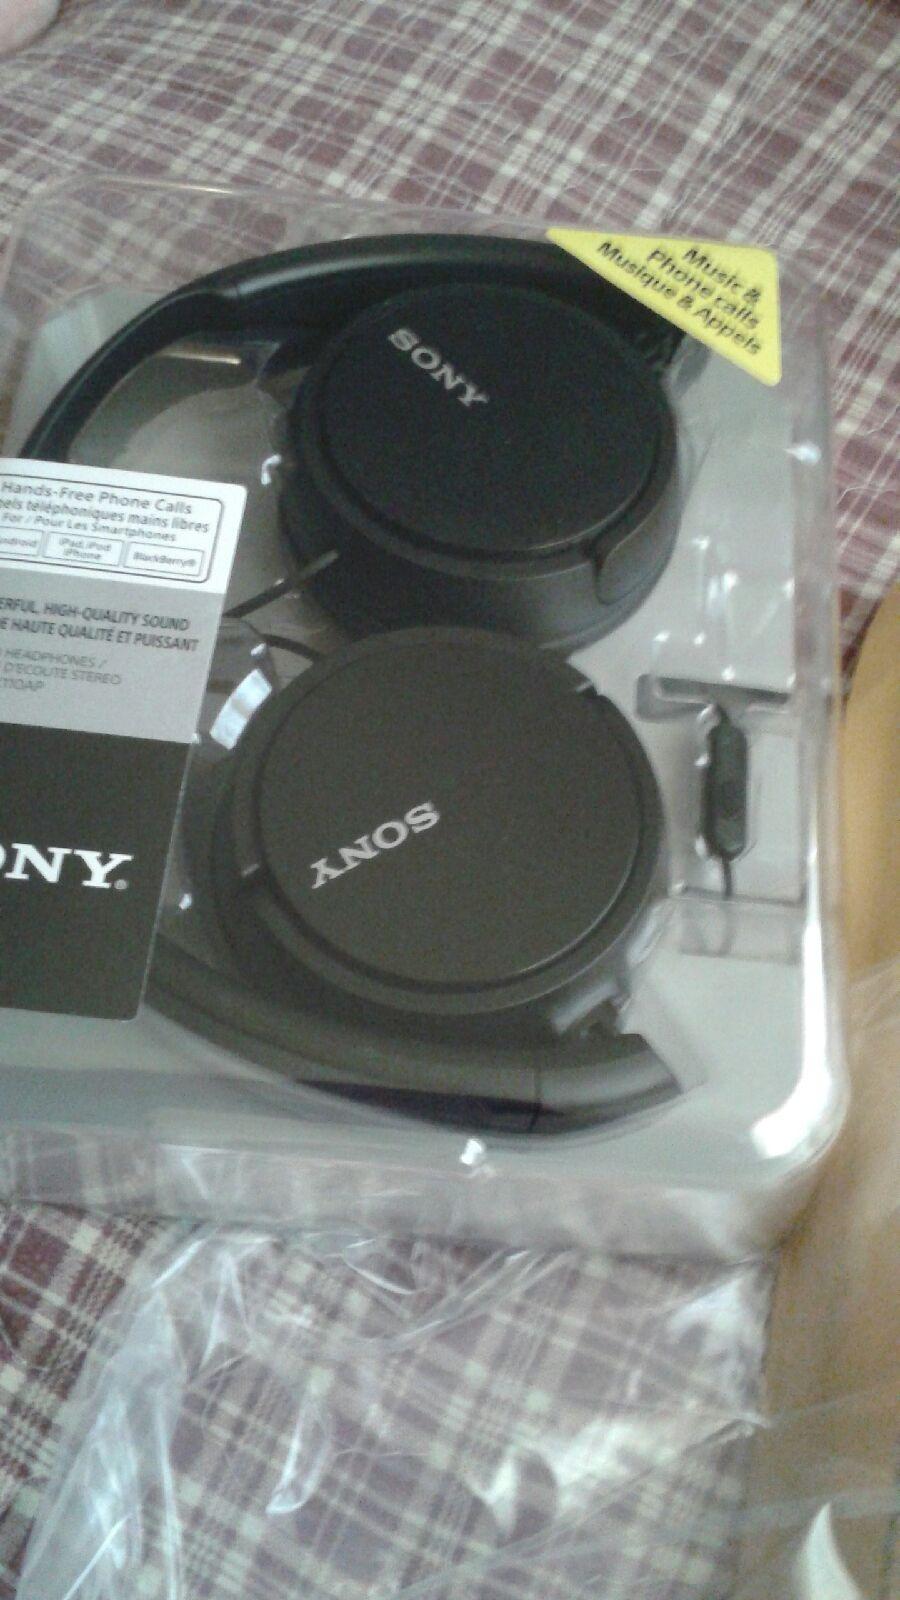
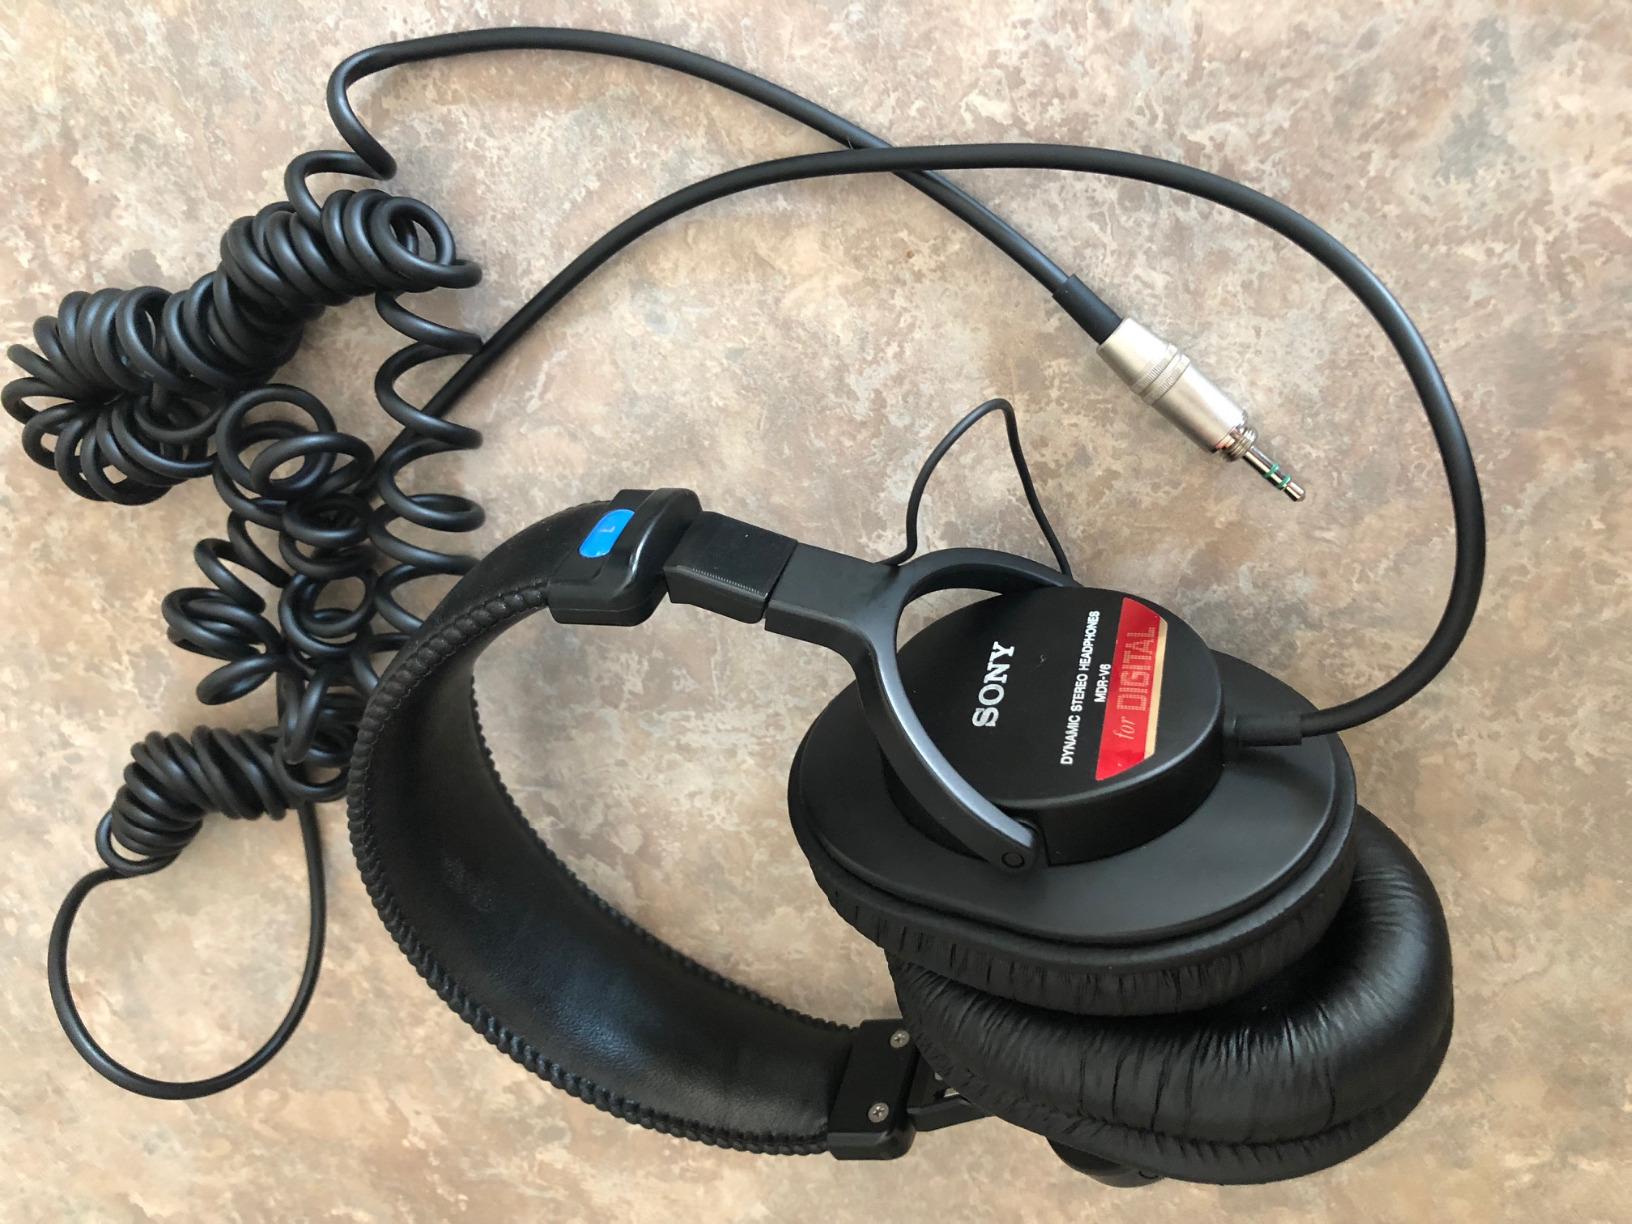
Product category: headphones
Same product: no